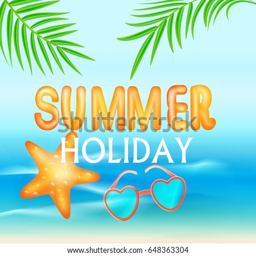
summer vacation in the azure sea